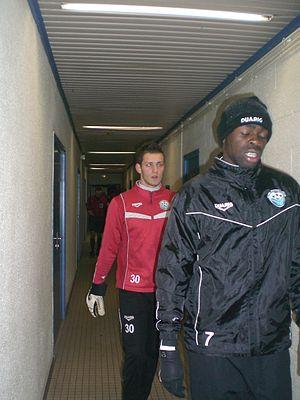
Prince Oniangue (au premier plan) et Benjamin Leroy (second plan) dans le vestiaire lors du match Avion/Tours pour le septième tour de la Coupe de France de Football 2011-2012